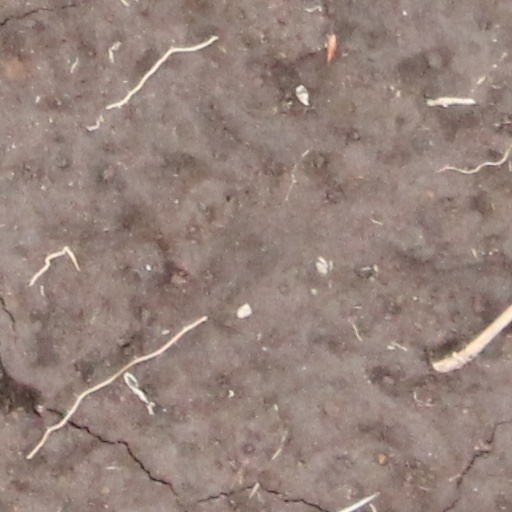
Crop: wheat